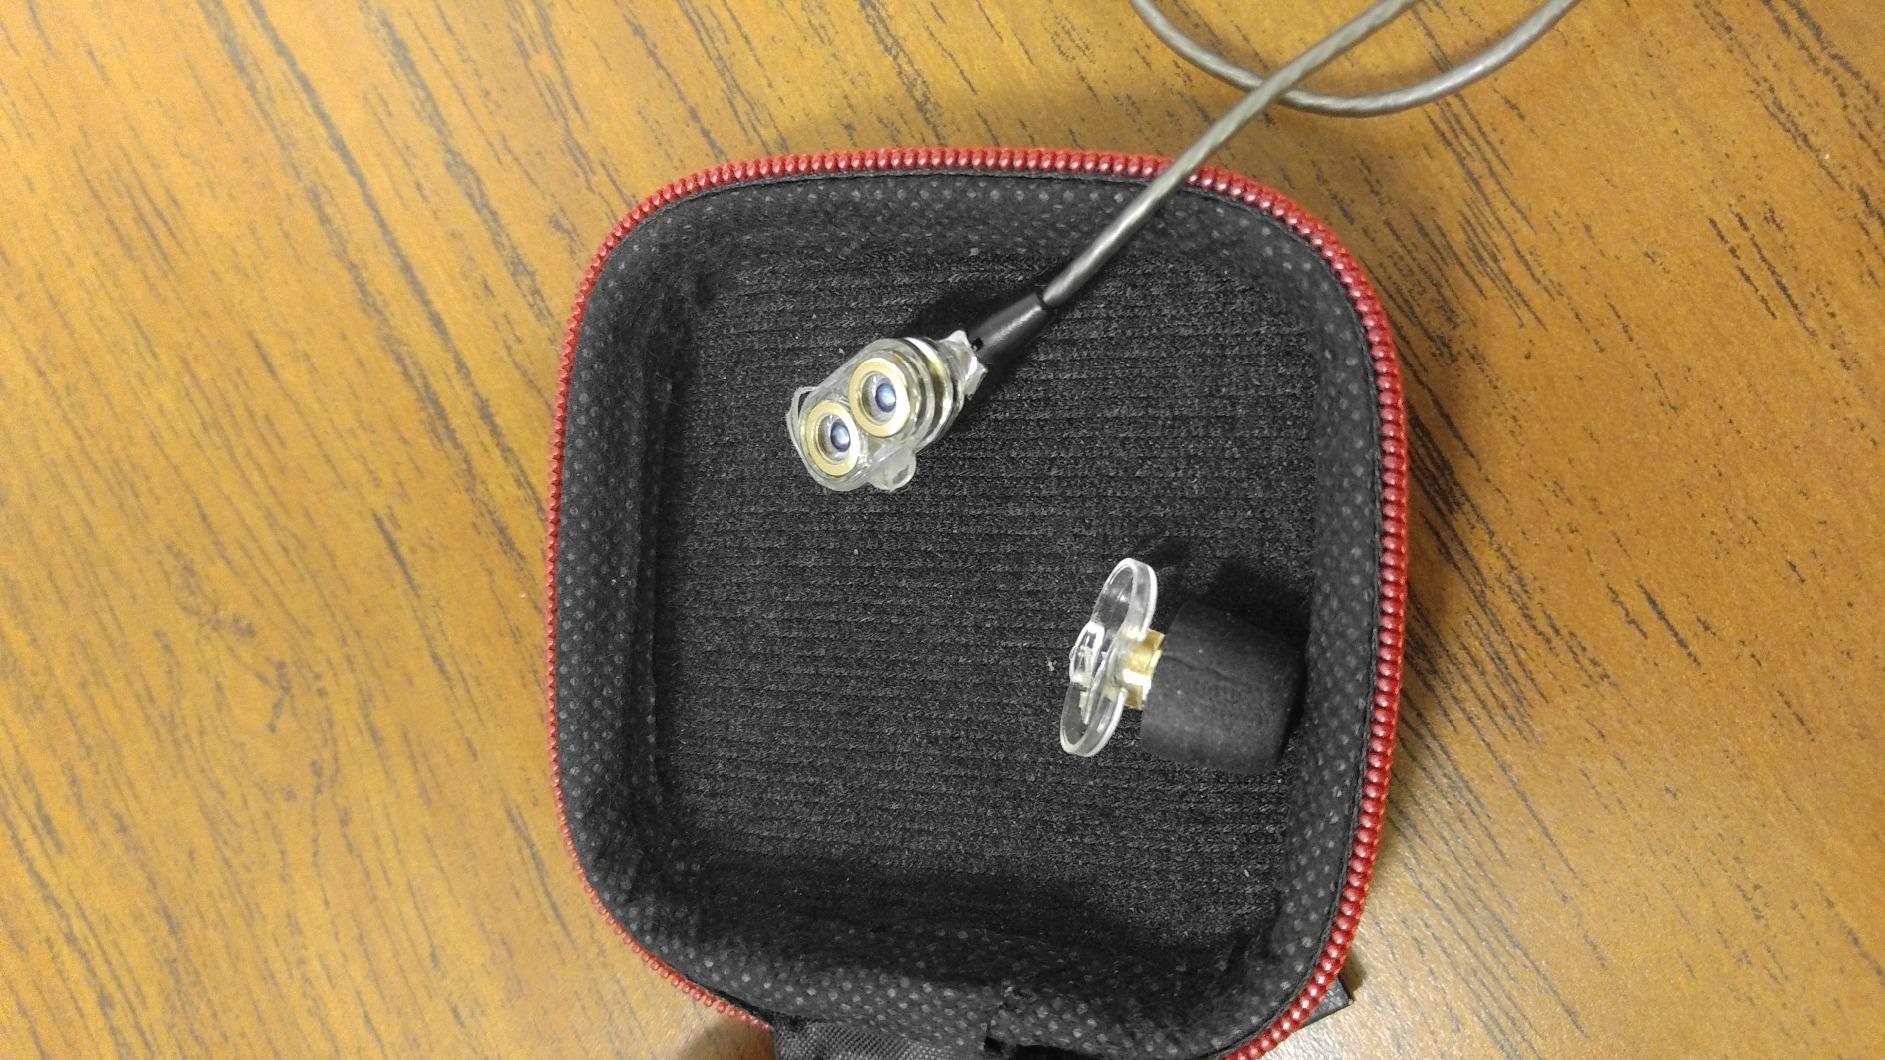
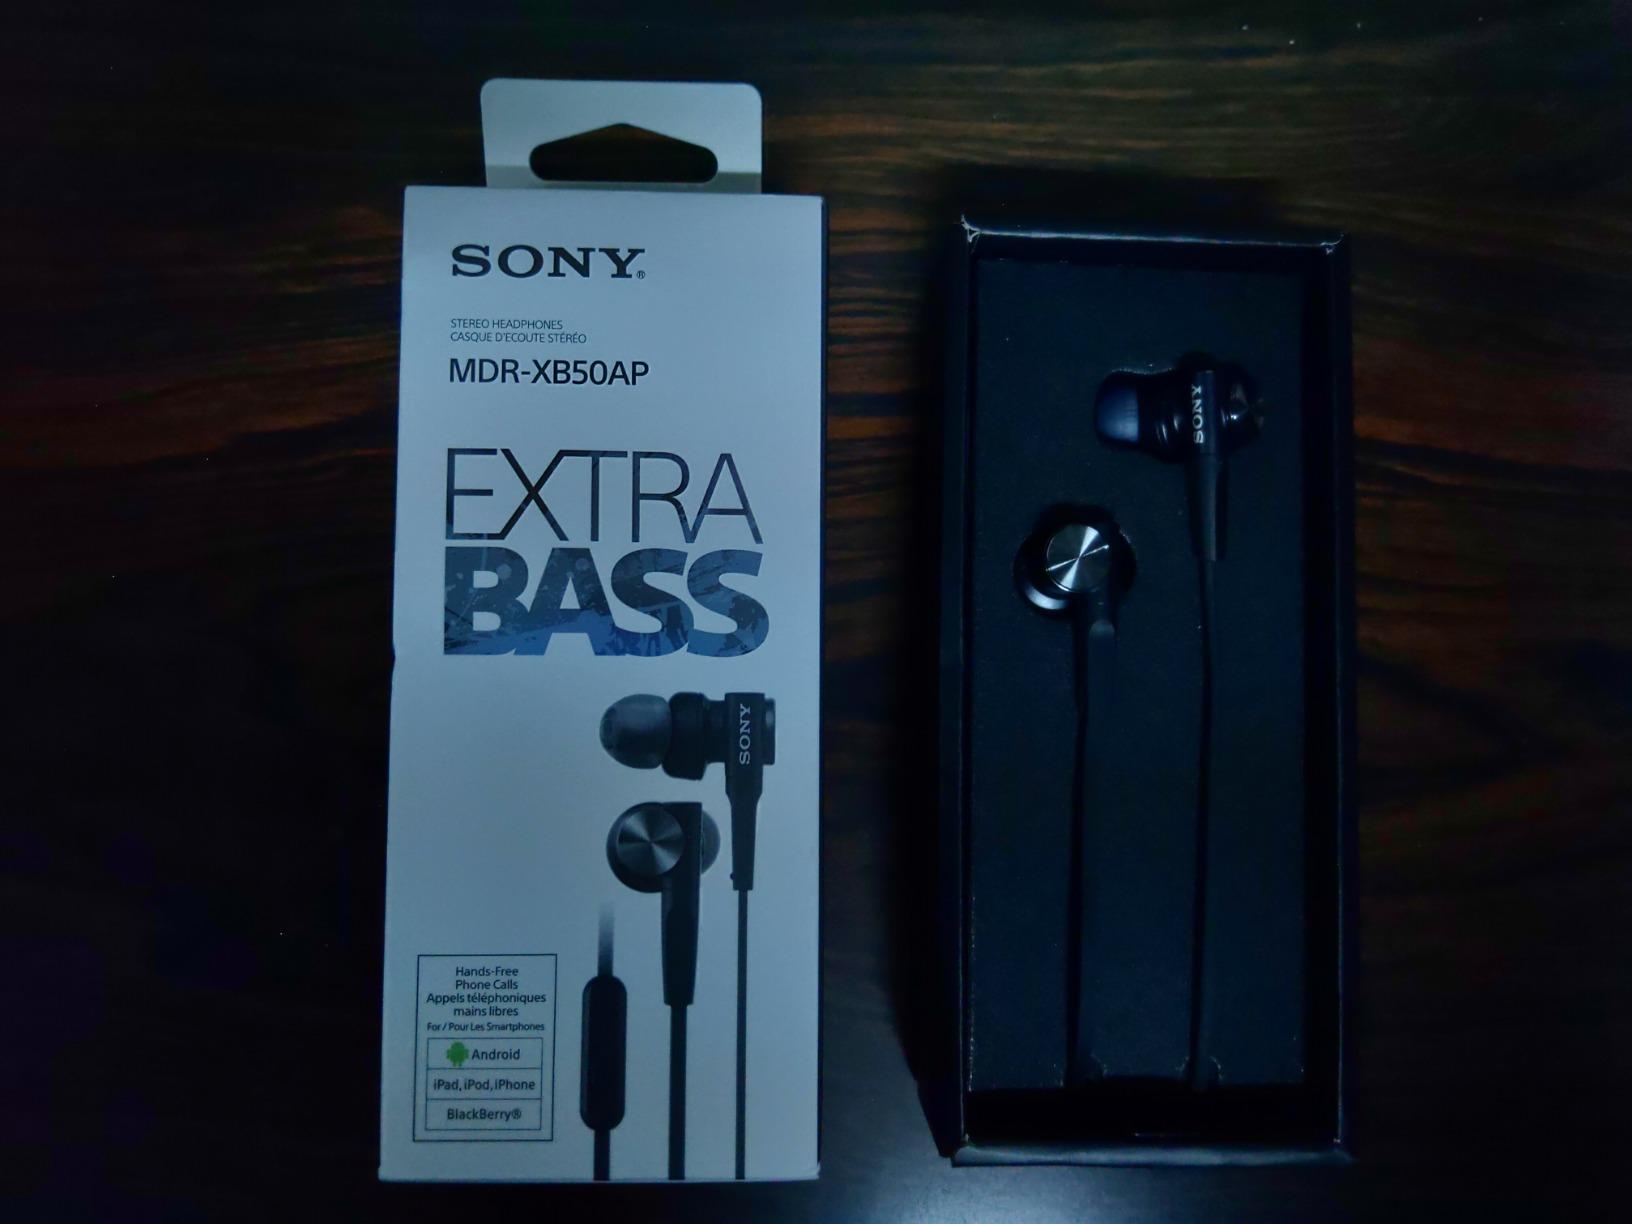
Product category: headphones
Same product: no